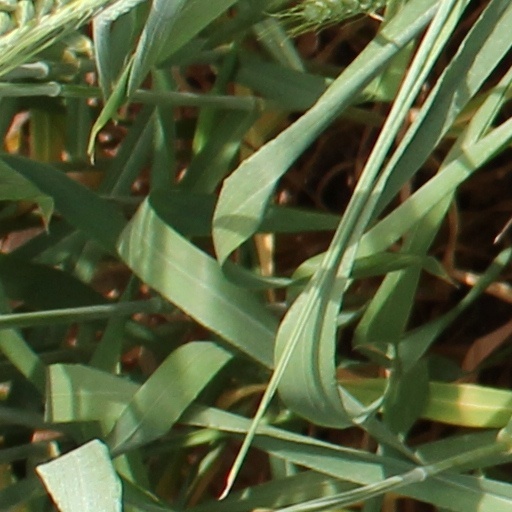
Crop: wheat